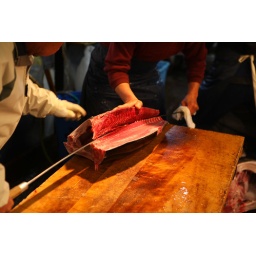
at a fishmongers stall on the tsukiji fish market in tokyo